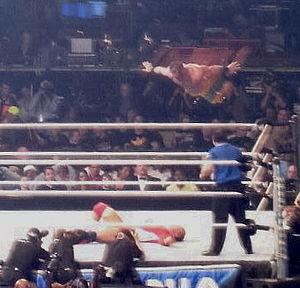
Les Techniques aériennes sont des attaques ou prises utilisées au catch par des catcheurs rapides et agiles.